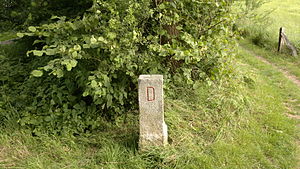
Dansk-tyske grænse
Grænsesten mellem Danmark og Tyskland.
Den dansk-tyske grænse er 68 km lang og adskiller Danmark og Tyskland.